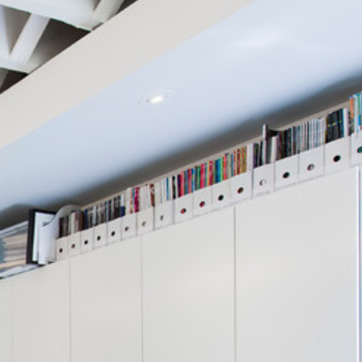
Material: paper